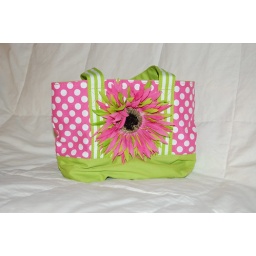
Small tote in hot pink and green with silk flower, Great summer bag to wear with that cute little sundress.$25.00